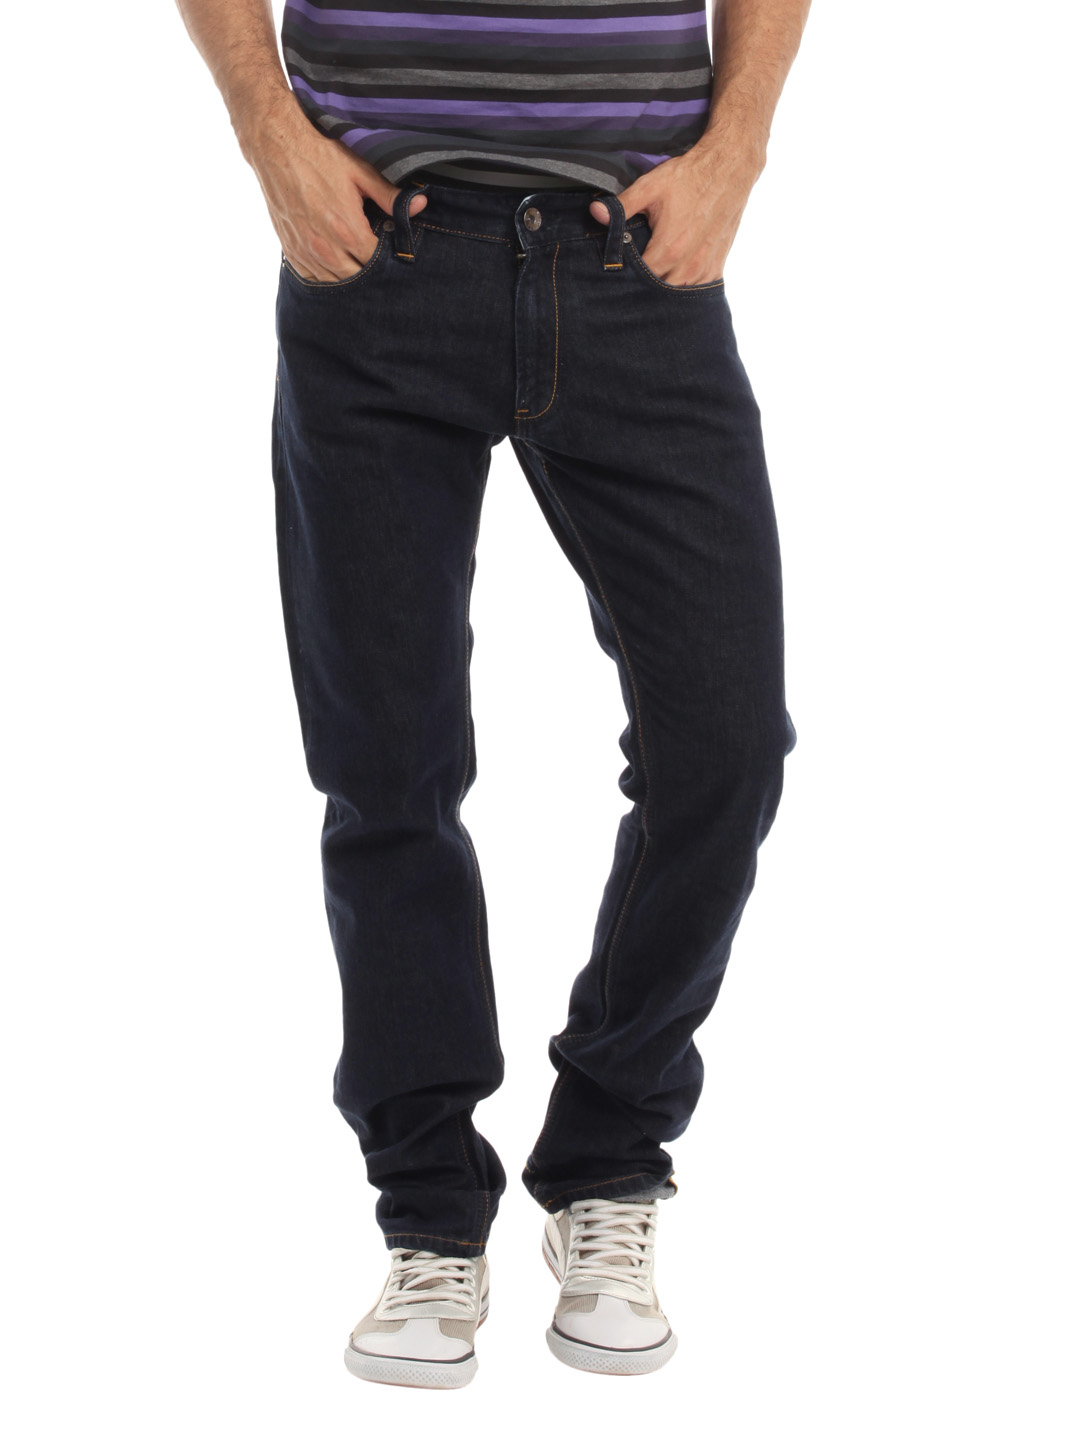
French Connection Men Navy Blue Jeans
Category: Apparel / Bottomwear / Jeans
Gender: Men
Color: Navy Blue
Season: Summer 2012
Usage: Casual